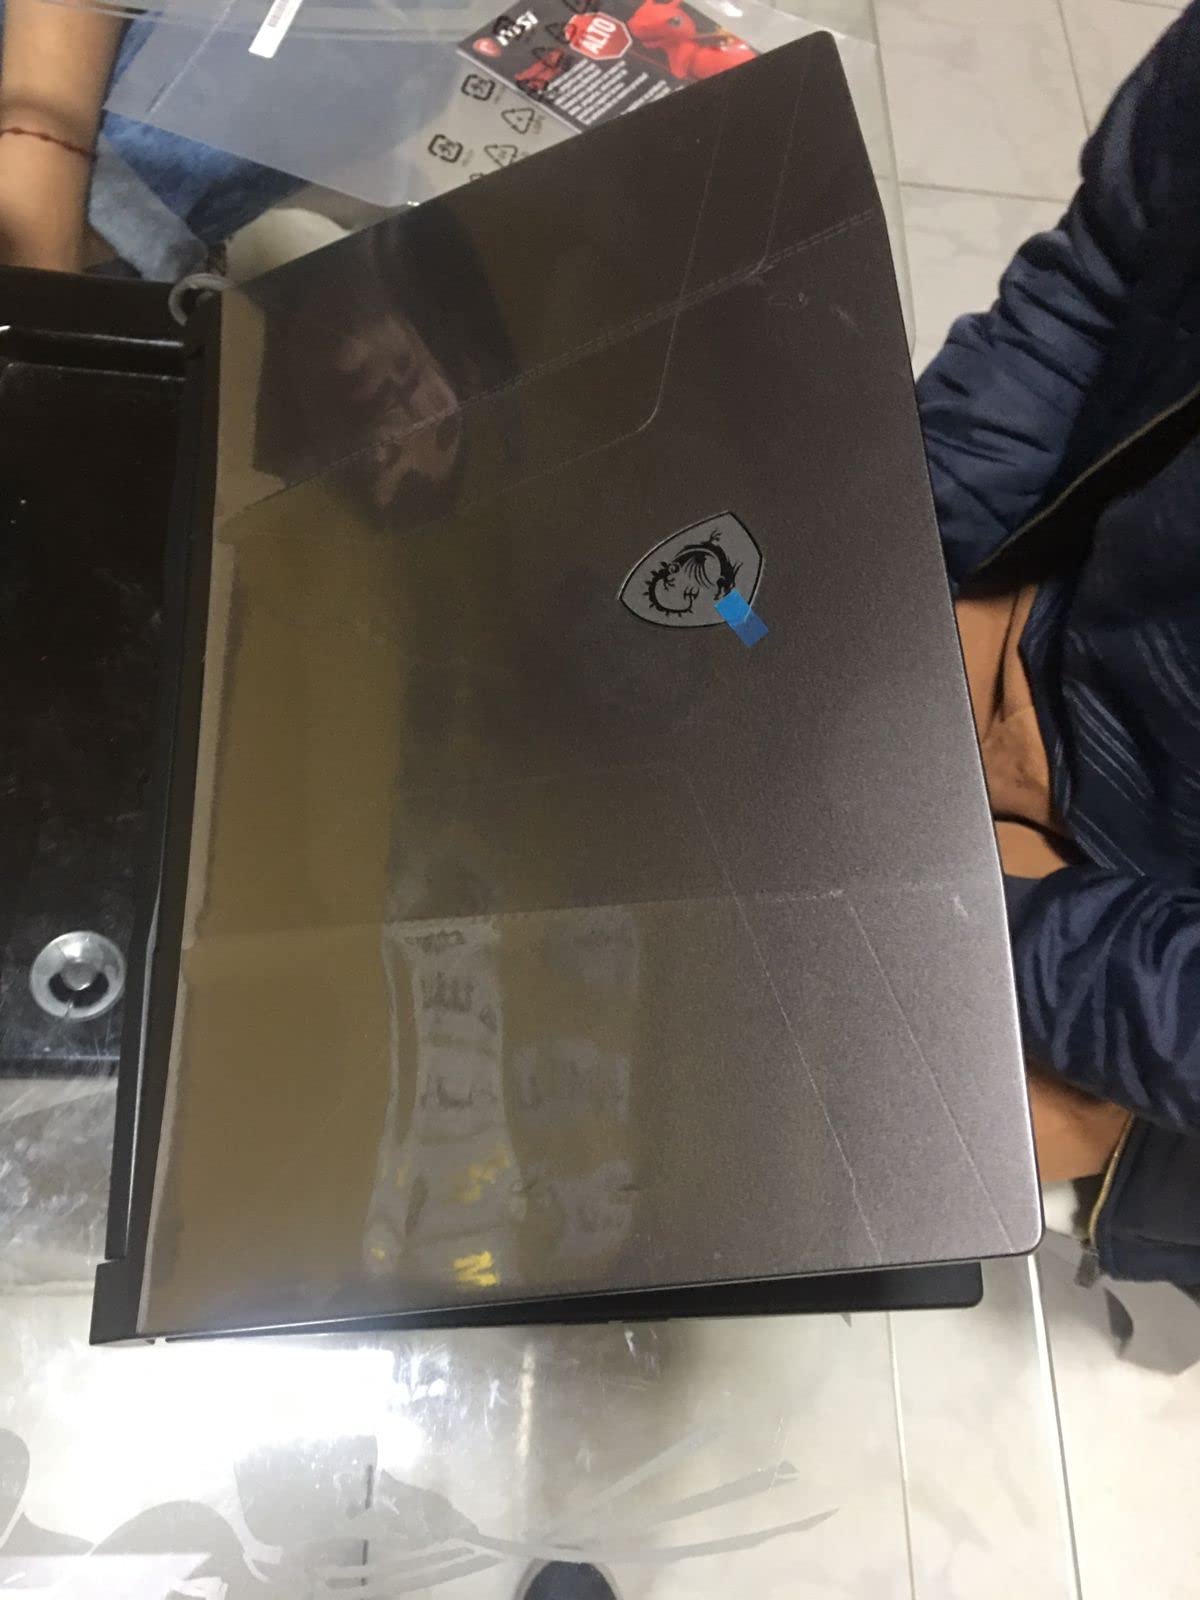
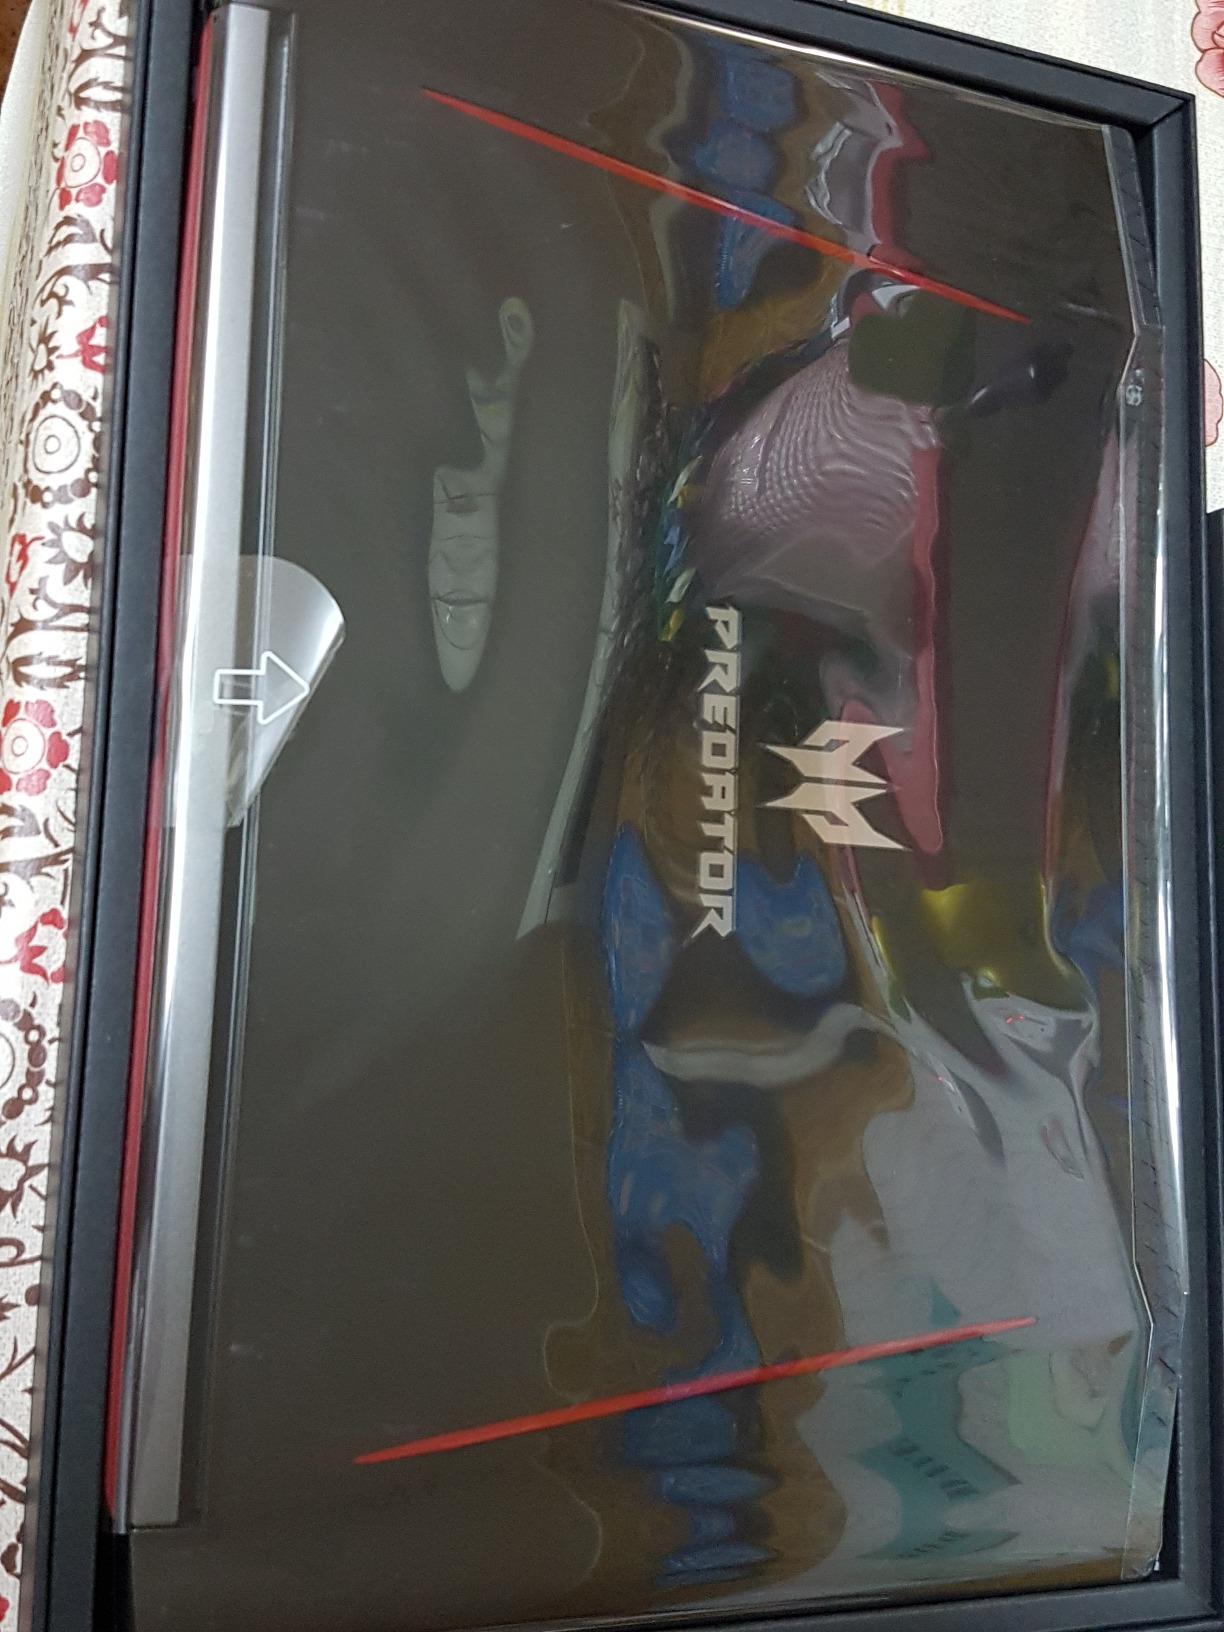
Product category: laptop
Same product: no